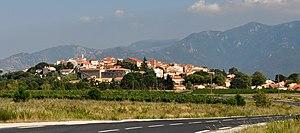
Vue générale de Banyuls-dels-Aspres devant le Massif des Albères.
Banyuls-dels-Aspres est une commune française située dans le département des Pyrénées-Orientales, en région Occitanie.